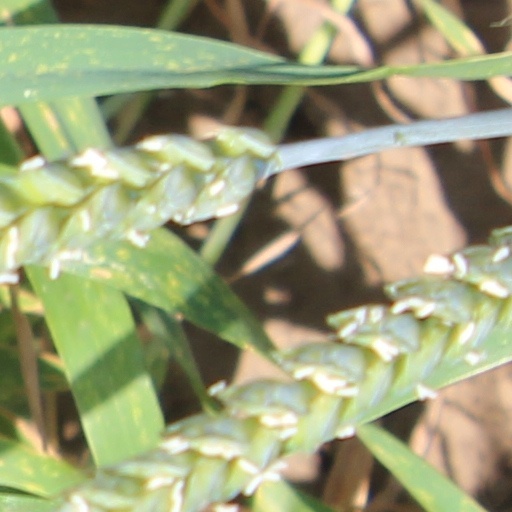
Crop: wheat